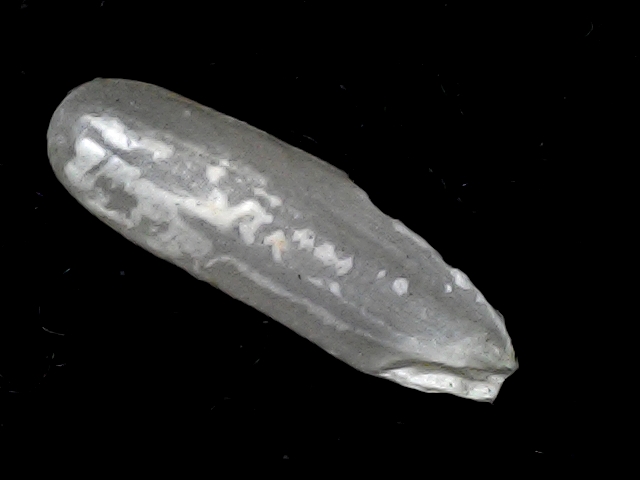
Rice variety: BD57